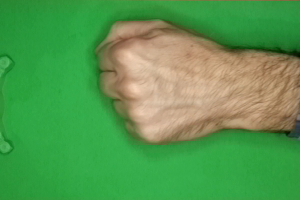
Label: rock